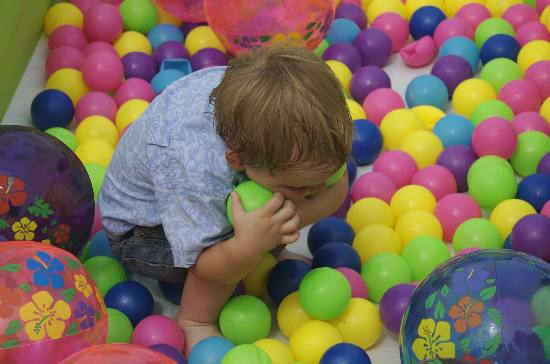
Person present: Yes